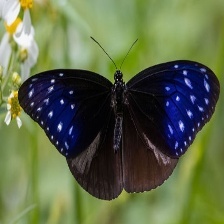
Species: BLUE SPOTTED CROW
Butterfly family (ImageNet category): monarch